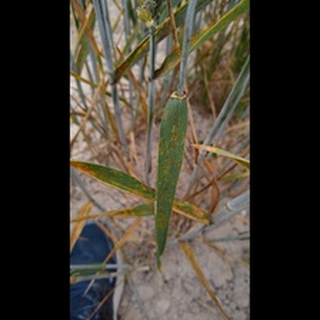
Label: wheat_brown_rust